Mauna Kea

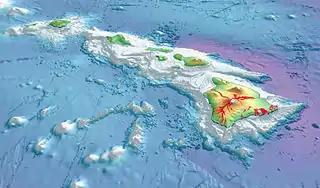
To illustrate Mauna Kea's dry prominence, imagine raising the sea level of the Pacific Ocean to submerge the top of Mauna Kea. Then slowly lower it again. The first thing to appear is the peak of Mauna Kea. Then Mauna Loa and peaks of the surrounding Hawaiian Islands will emerge from the ocean. If the ocean drains further, the island around Mauna Kea will grow and merge with the adjacent islands. Continue draining until a land bridge forms between the Hawaiian Islands and a continent so that it is possible to walk all the way there without getting wet. Stop draining at this point, and this bridge is the key col of a dry Mauna Kea, connecting it to Mount Everest. Mauna Kea's peak stands above this key col.

Mauna Kea is unusually topographically prominent for its height, with a wet prominence fifteenth in the world among mountains, and a dry prominence second in the world, after only Mount Everest. It is the highest peak on its island, so its wet prominence matches its height above sea level, at . Because the Hawaiian Islands slope deep into the ocean, Mauna Kea has a dry prominence of . This dry prominence is taller than Mount Everest's height above sea level of , so Everest would have to include whole continents in its foothills to exceed Mauna Kea's dry prominence.